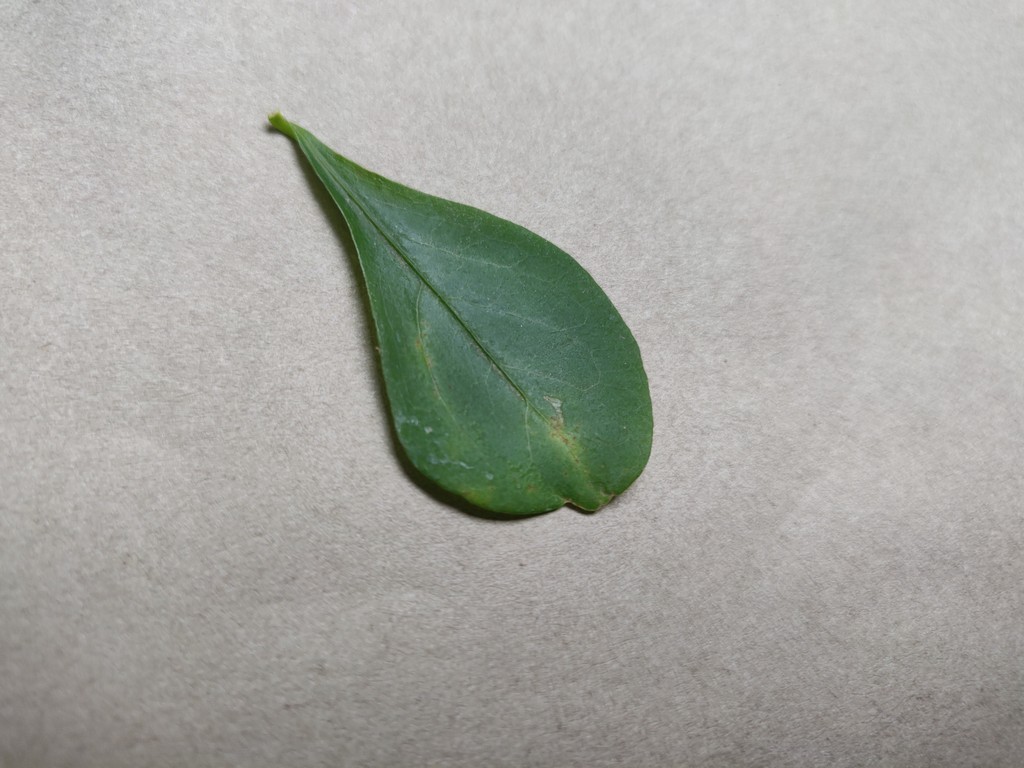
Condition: Unhealthy
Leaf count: single
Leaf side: front